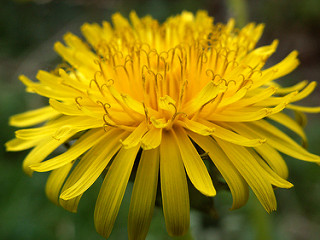
Flower: dandelion